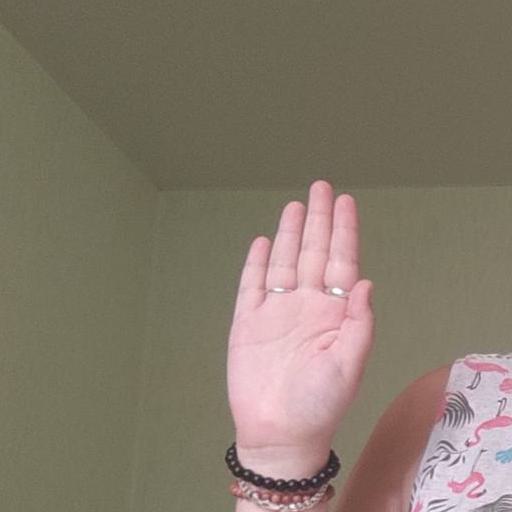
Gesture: stop